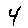
Label: 4